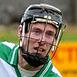
Age: 28